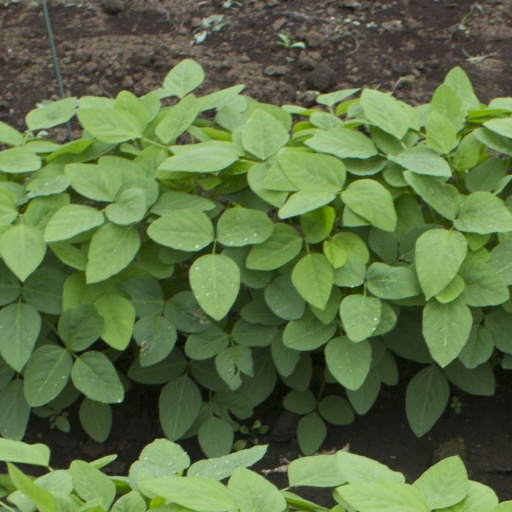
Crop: soybean